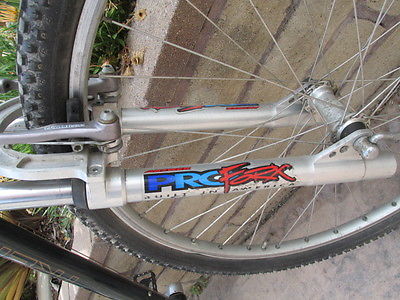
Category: bicycle